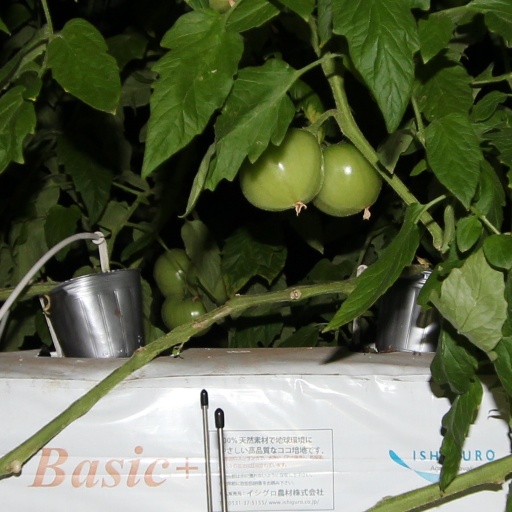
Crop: tomato